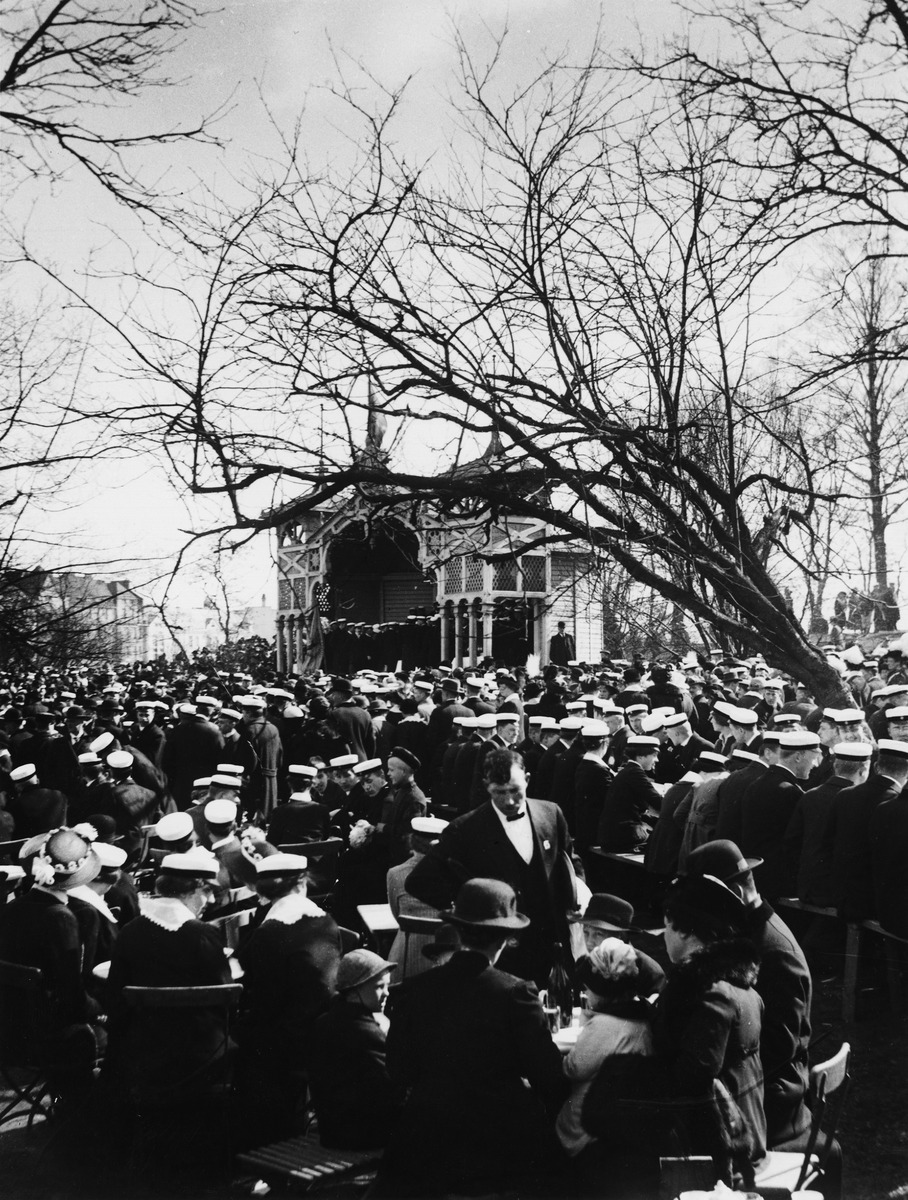
Ylioppilaiden vapunviettoa  Kaisaniemessä
sisällön kuvaus: Ylioppilaiden vapunviettoa  Kaisaniemessä. mustavalkoinen
Ajankohta: kuvausaika 1900
Paikka: Suomi, Uusimaa, Helsinki, Kluuvi Helsinki, Kaisaniemi
Aiheet: vuotuisjuhlat vappu, ylioppilaat, puistot, juomat, puurakennukset